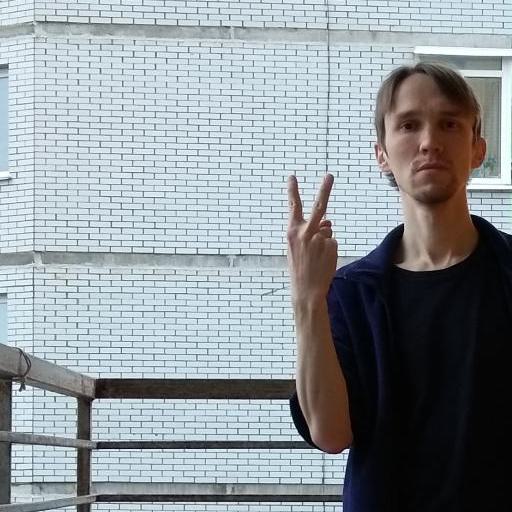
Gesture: peace_inverted